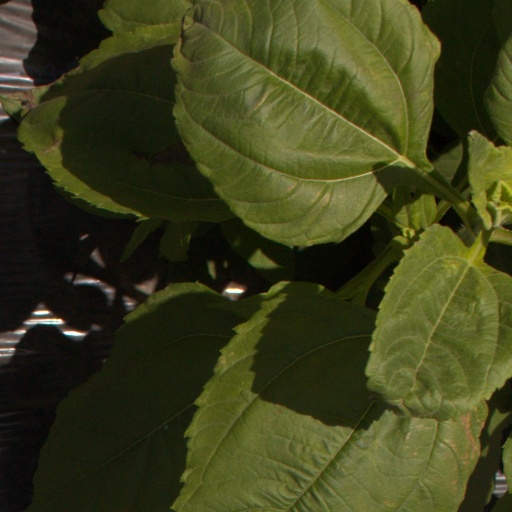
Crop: Jerusalem artichoke